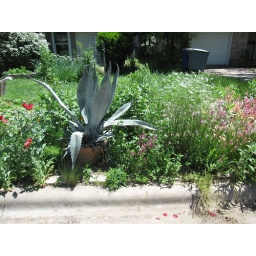
new agave - think i'll plant it in the ground